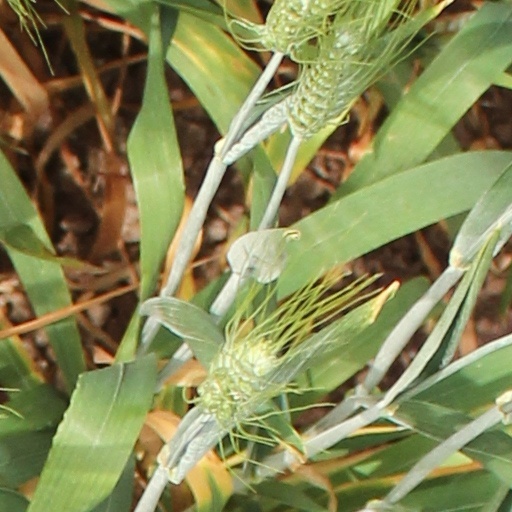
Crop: wheat